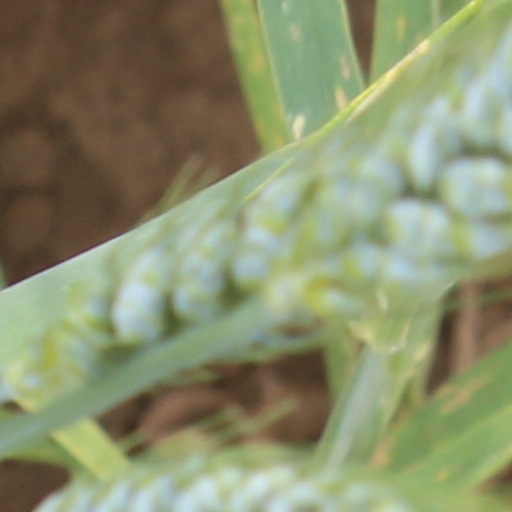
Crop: wheat